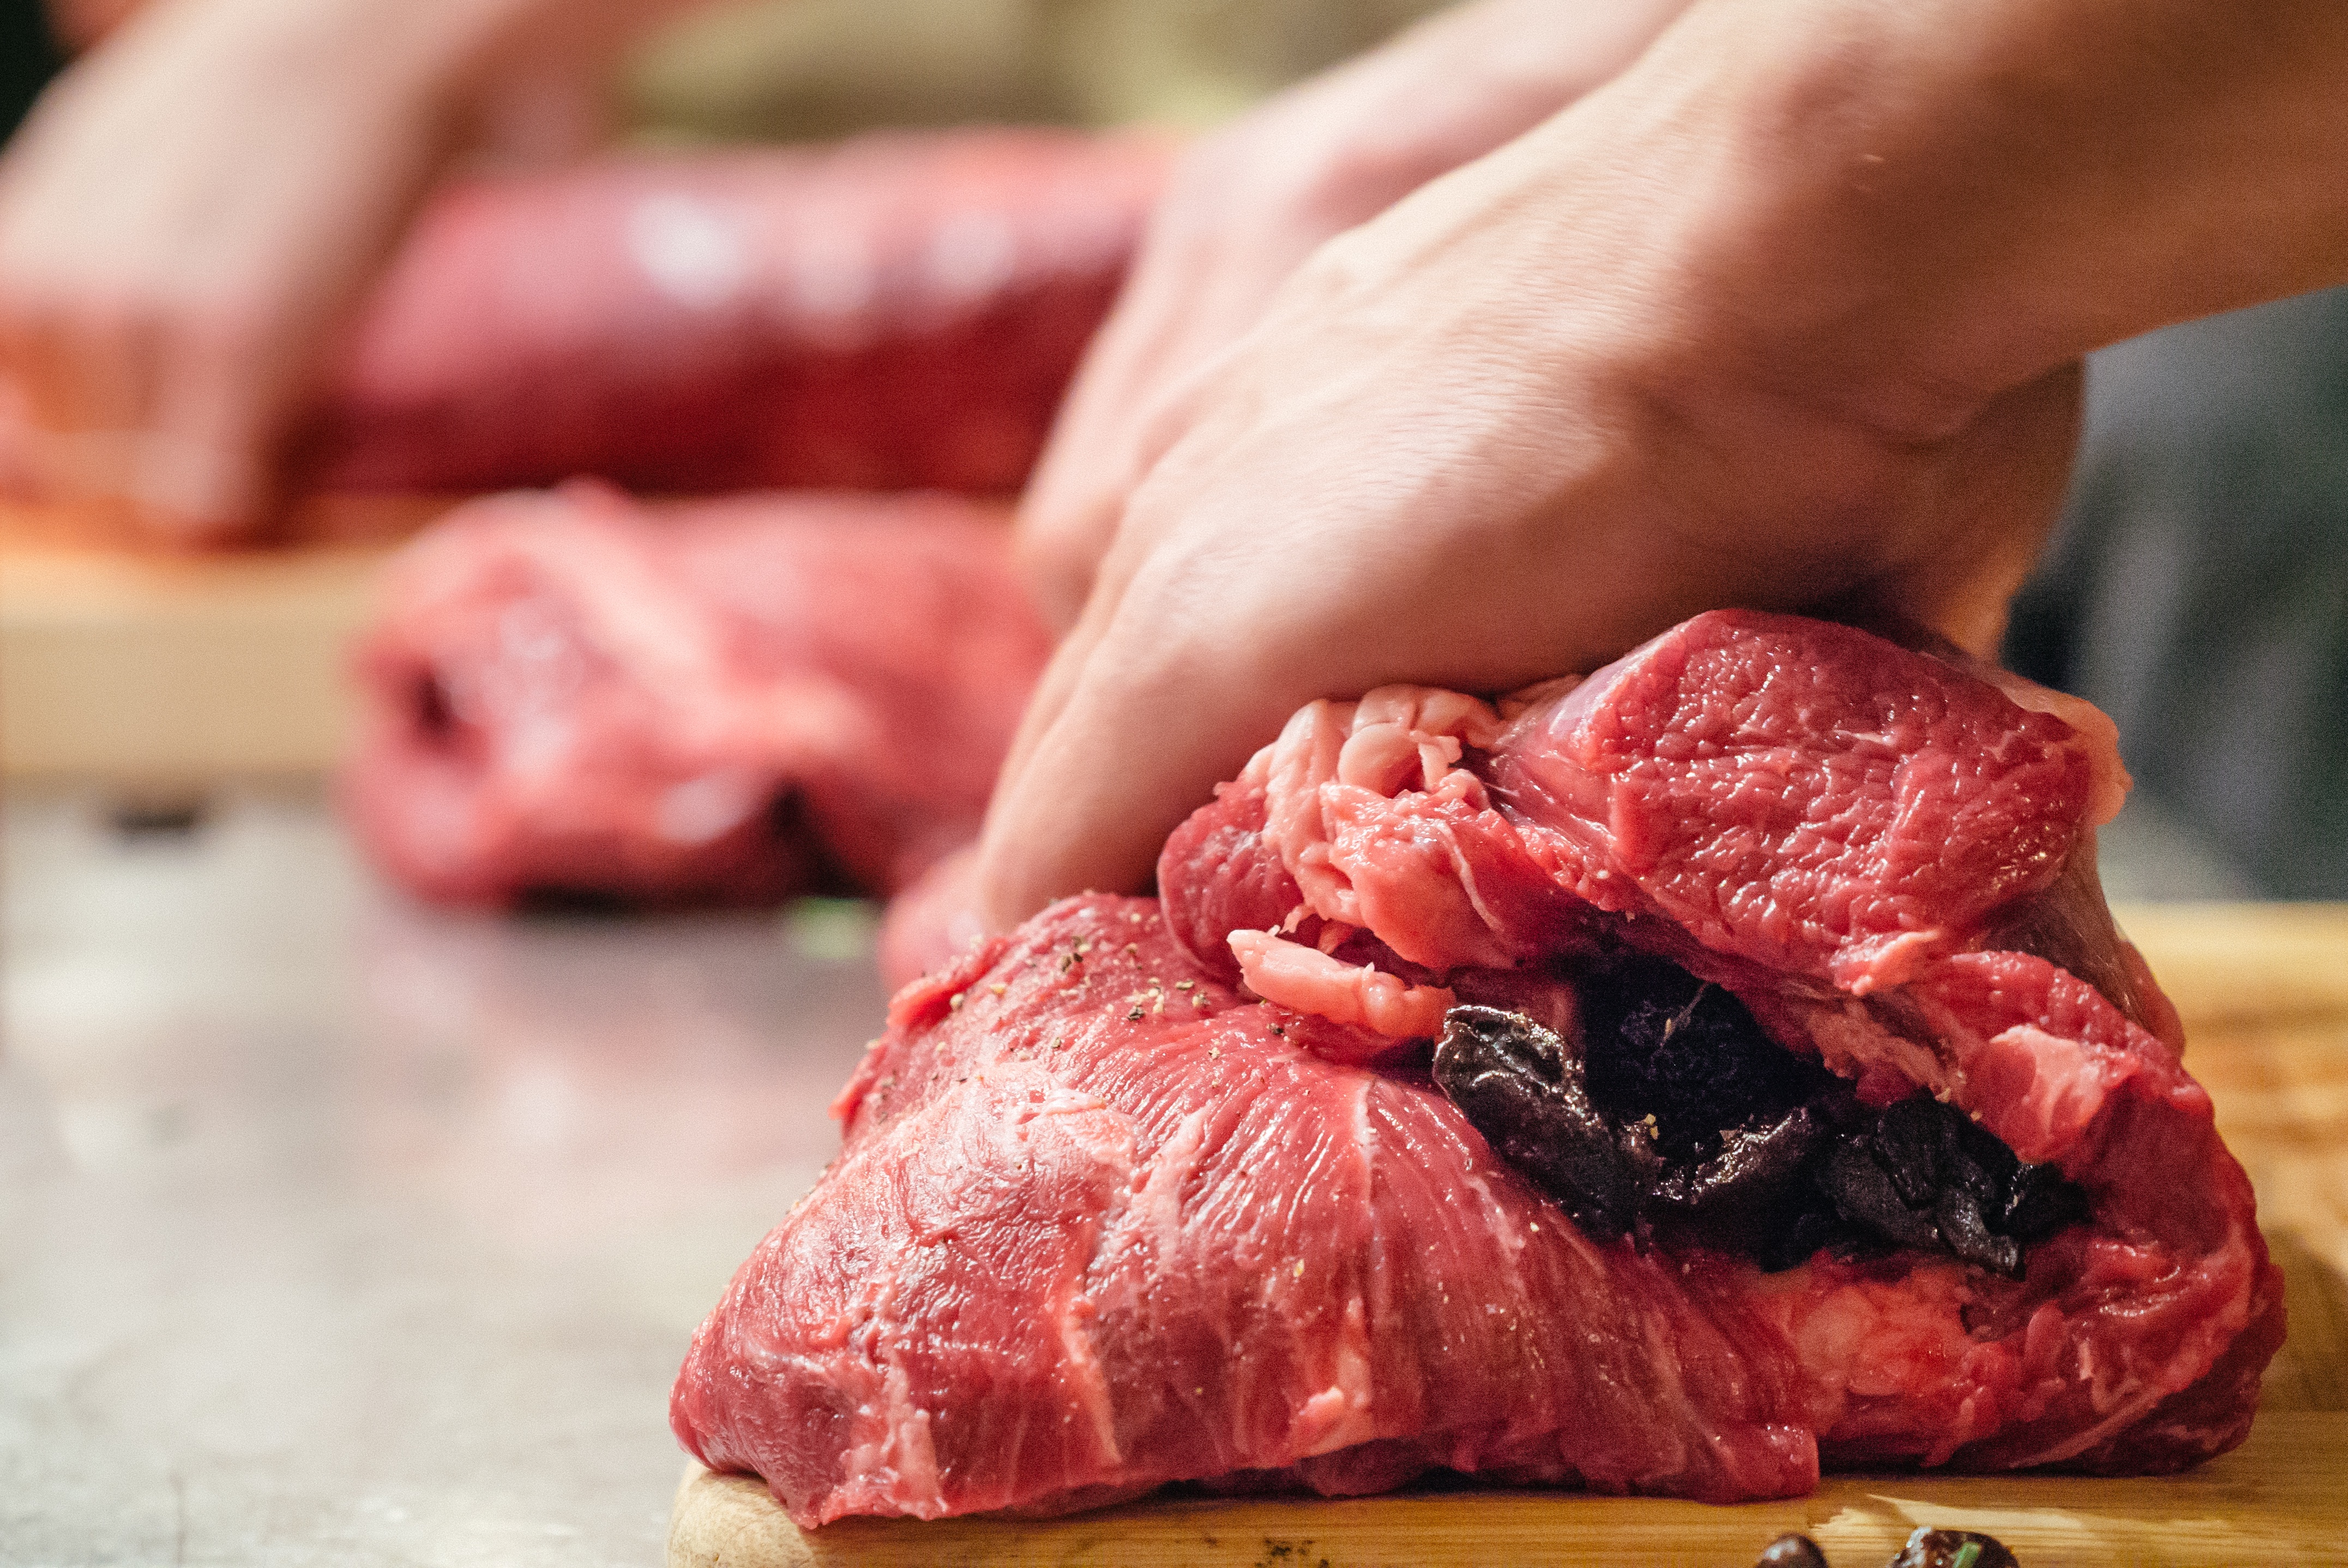
dish, food, meat, cuisine, flesh, red meat, animal source foods, kobe beef, lamb and mutton, horse meat